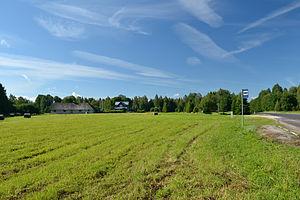
Nõmbra est un village de la commune de Kose du comté de Harju en Estonie.